Political history of the United Kingdom (1979–present)

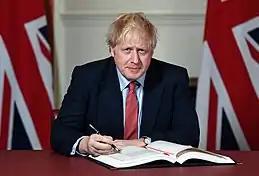
Johnson signing the Brexit Withdrawal Agreement, 24 January 2020

A Conservative Party leadership election occurred following Cameron's announcement of his resignation. All candidates except Theresa May had either been eliminated or withdrawn from the race by 11 July 2016; as a result, May automatically became the new Leader of the Conservative Party and became prime minister after Cameron's official resignation on 13 July 2016. On 18 April 2017, the Prime Minister Theresa May called for an election on 8 June 2017, despite previously ruling out an early election on a multitude of occasions. The outcome of the election resulted in the second hung parliament of the 21st century: with the Conservatives being the largest party with 317 seats (which was 9 seats short of a majority). This resulted in the formation of a Conservative minority government which was supported by the Northern Irish Democratic Unionist Party. Following repeated rejections of her proposed Brexit withdrawal agreement, May announced her resignation.